Cinderela Baiana

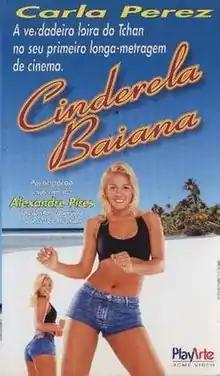
VHS cover

Cinderela Baiana (Portuguese for "Bahian Cinderella") is a 1998 Brazilian semi-fictionalized biographical romantic comedy film directed by Conrado Sanchez (who also wrote the screenplay, even though he was uncredited for it) and produced by Antônio Polo Galante (his last credited work prior to his retirement in the same year). It is a heavily fictionalized biography of dancer Carla Perez, famous for being a former member of "axé" group É o Tchan!. The film is noted for being the debuts of Perez, then-unknown actors Lázaro Ramos and Lucci Ferreira, and musician Alexandre Pires (frontman of samba group Só Pra Contrariar and Carla Perez's then-boyfriend) on a feature film, and also counts with cameos by singers Netinho and Cátia Guimma, portraying themselves.